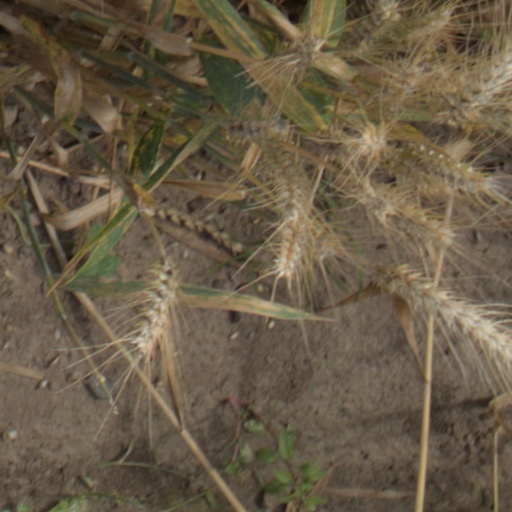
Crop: wheat